Choi Min-ho

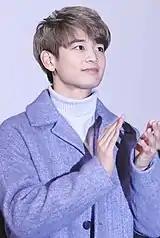
Choi at the press conference for the movie "Derailed" in November 2016

In early 2016, Choi extended his popularity as an actor. He was cast in several projects, including a historical Korean drama entitled "", which began airing on December 19, 2016, on KBS2. His debut movie project titled "Canola", alongside Youn Yuh-jung and Kim Go-eun and directed by Yoon Hong-seung (pseudonym Chang), was filmed in 2015 and released on the big screen in May 2016. He was cast in a supporting role in a film entitled "The Princess and the Matchmaker", led by Lee Seung-gi and Shim Eun-kyung. The movie is the second installment in a planned trilogy by Jupiter Films after the 2013 box-office hit "The Face Reader".